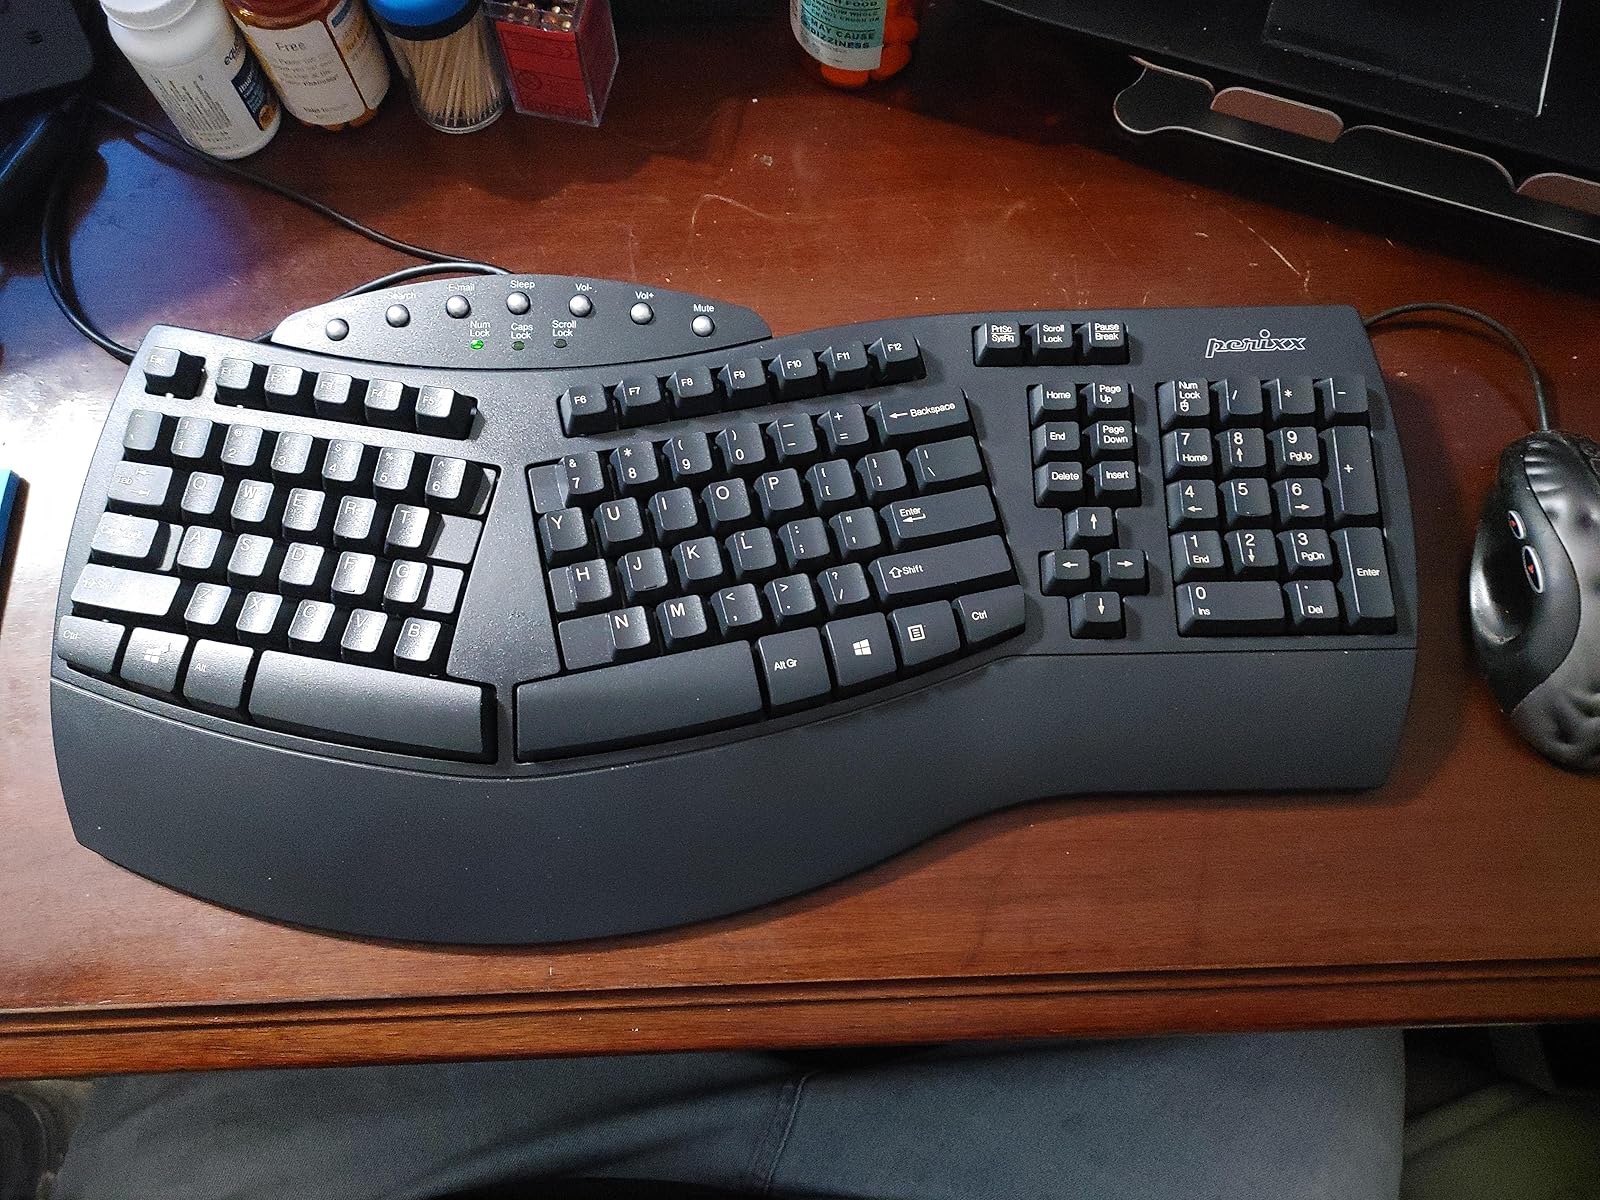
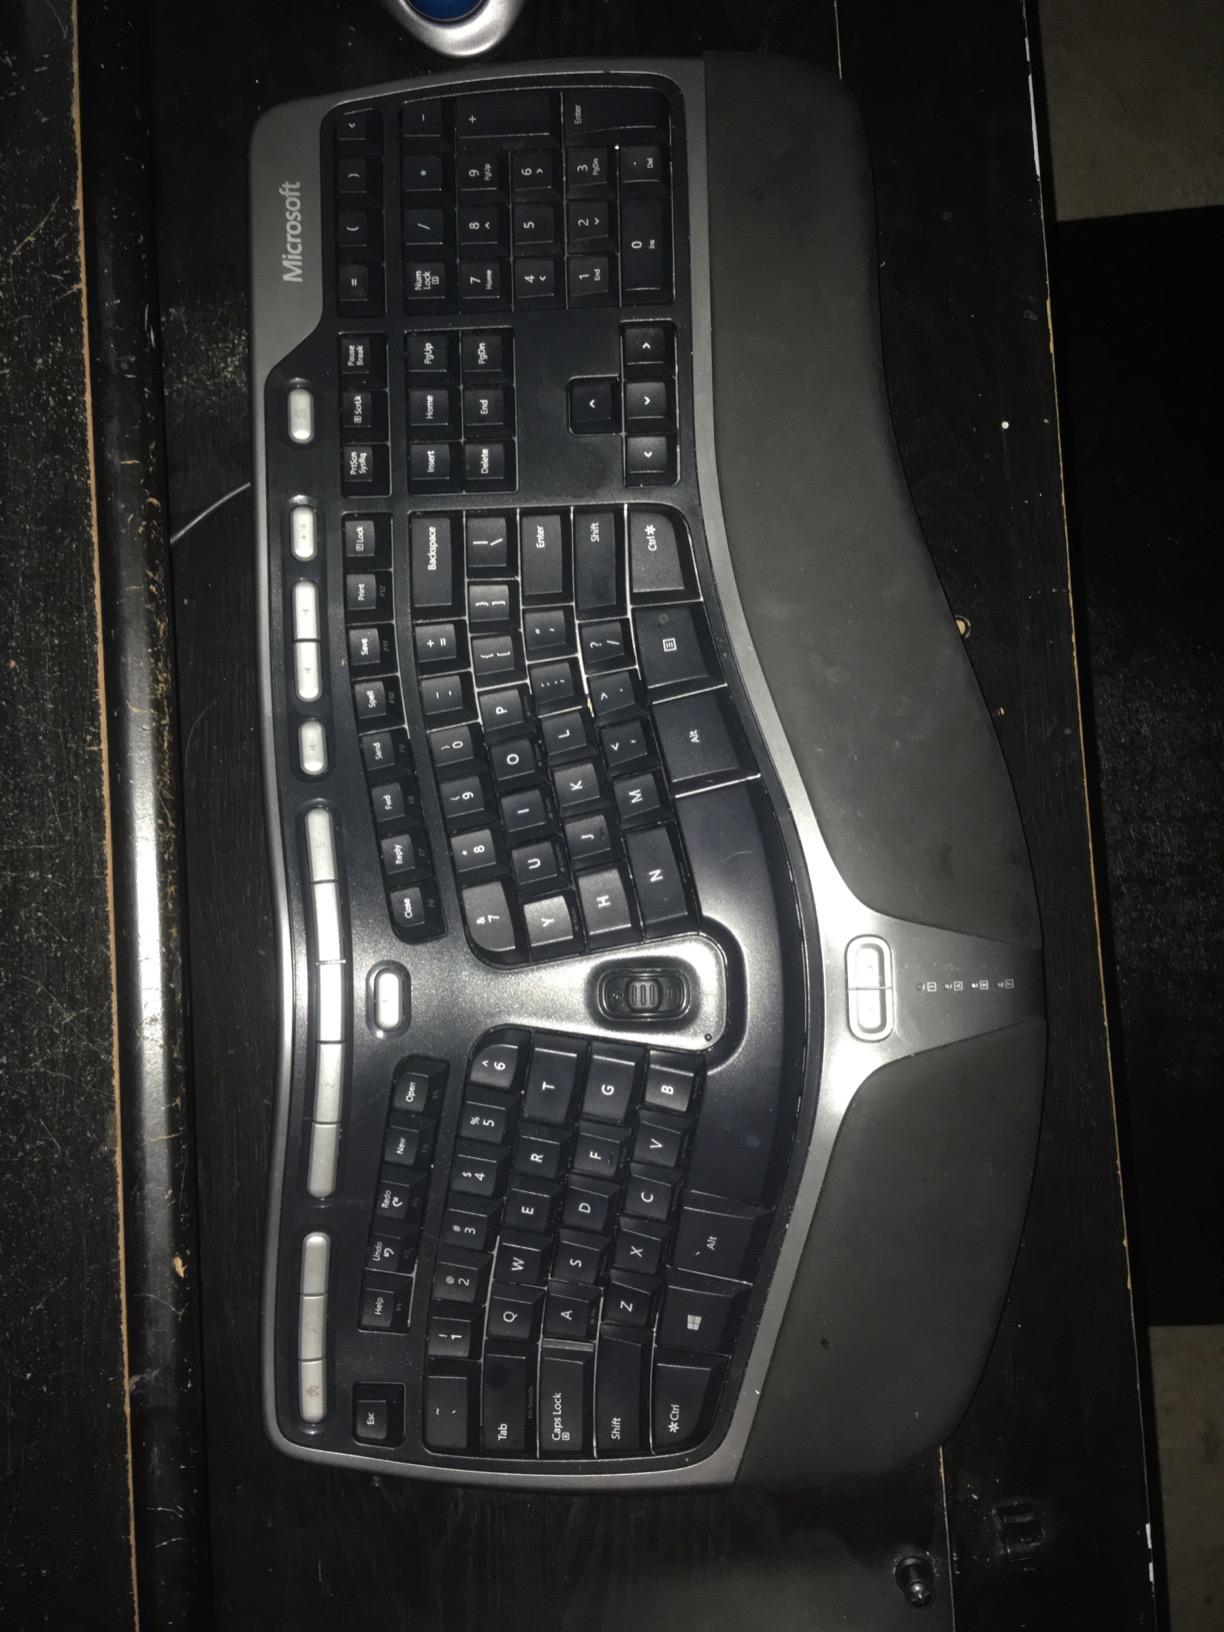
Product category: keyboard
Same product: no